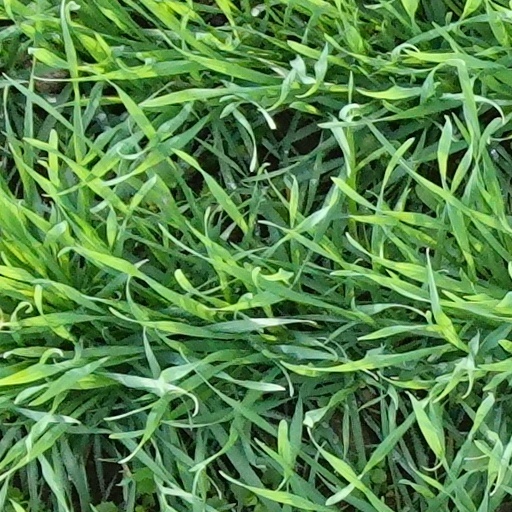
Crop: wheat